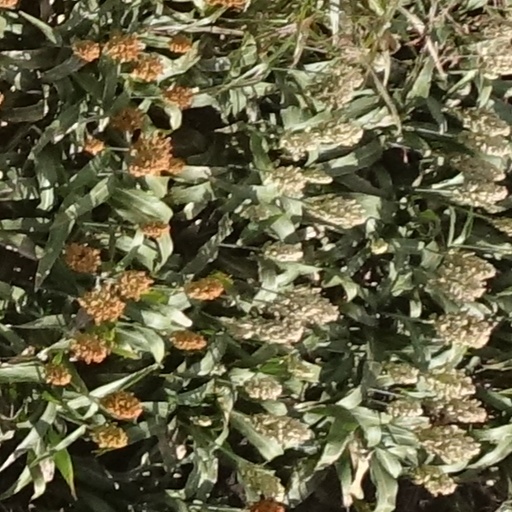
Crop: sorghum